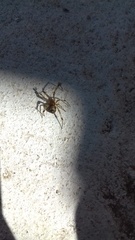
Species: Parasteatoda_tepidariorum